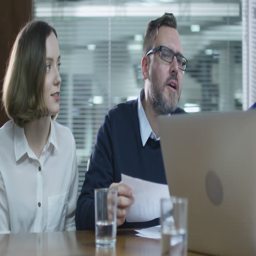
team of employees are having a conversation in meeting room .